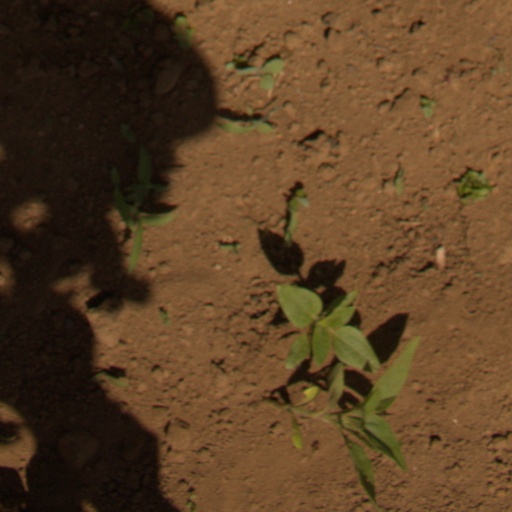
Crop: Jerusalem artichoke